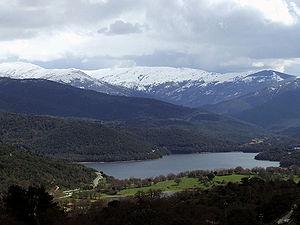
Massif du Gennargentu, hiver, prés du lac de Gusana, Gavoi, Sardaigne
La Sardaigne est une île de la mer Méditerranée et une région italienne, qui se trouve à l'ouest de l'Italie continentale, au sud de la Corse, au nord de la Tunisie et de l'Algérie orientale. Son chef-lieu est la ville de Cagliari.
Le parc national du Gennargentu ou parc national du Golfe d'Orosei et du Gennargentu, est un parc national italien situé en Sardaigne.
Les aires naturelles protégées de Sardaigne comprennent trois parcs nationaux et divers parcs régionaux, réserves naturelles et zones diverses.